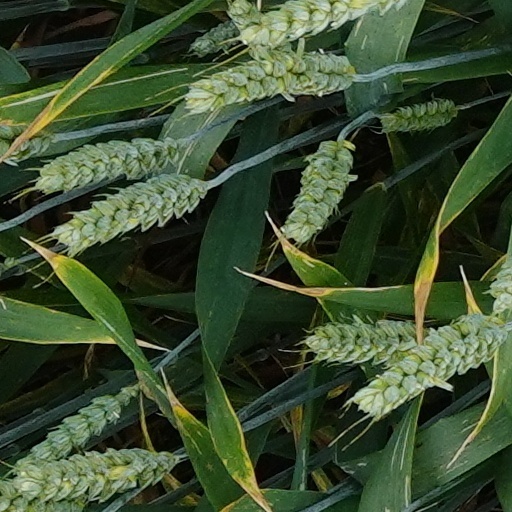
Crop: wheat